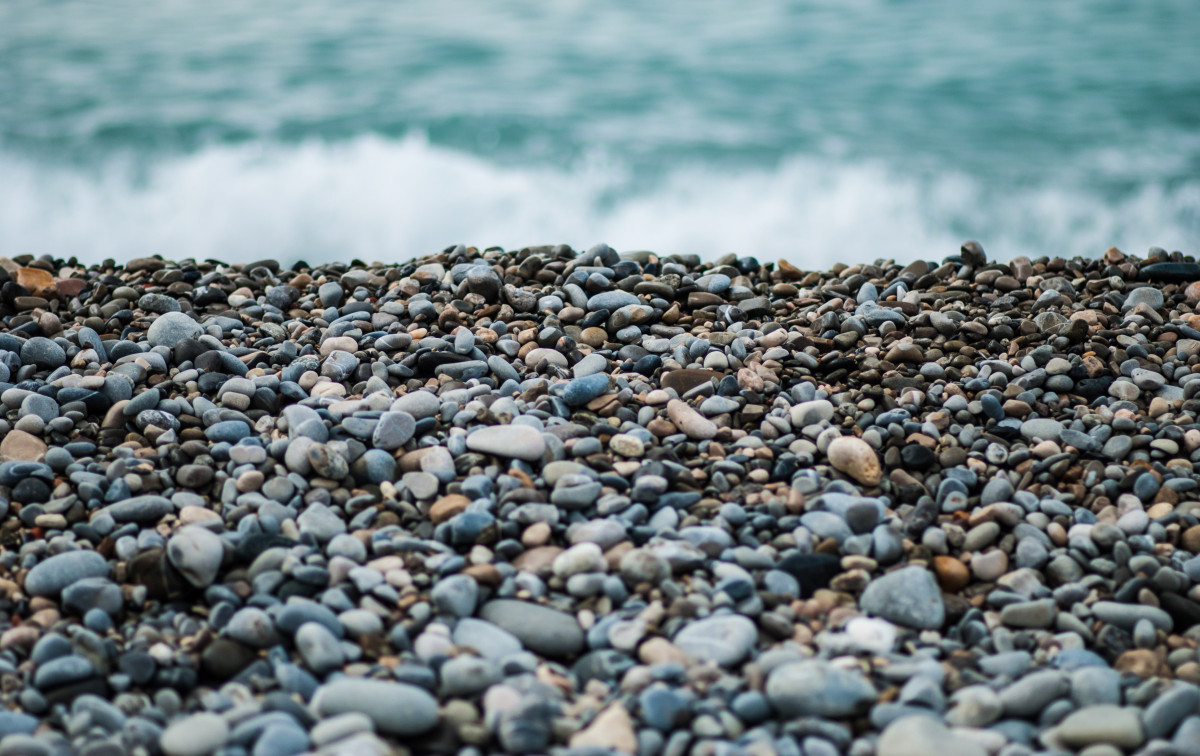
Tags: pebble, shore, rock, sand, gravel, coast